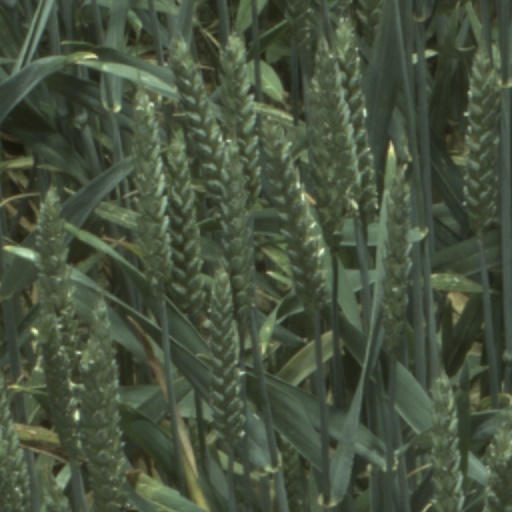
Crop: wheat